Ali-Qoli Khan Shamlu

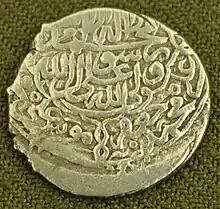
Coin minted during the reign of Mohammad Khodabanda

Ali-Qoli Khan Shamlu (died 1589) was a Shamlu Turkoman officer of the Safavid Empire. He is mostly remembered for leading a rebellious coalition against then-incumbent kings ("shahs") Ismail II and Mohammad Khodabanda. This rebellion guaranteed the survival of the young prince Abbas (later Abbas I or Abbas the Great; 1588–1629), for whom he was guardian ("laleh").